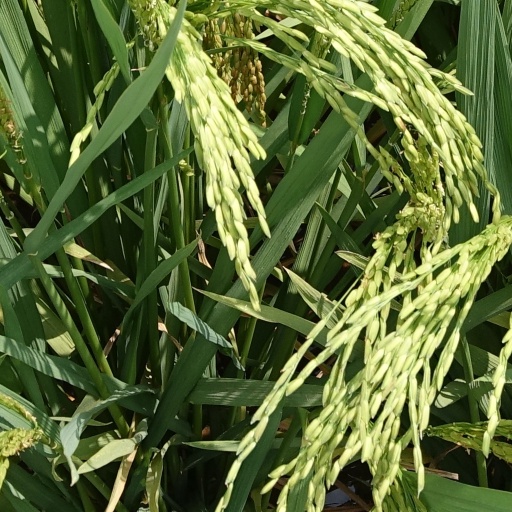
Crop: rice